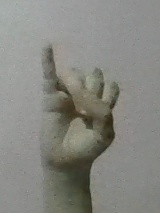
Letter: meem